Massachusetts House of Representatives' 30th Middlesex district

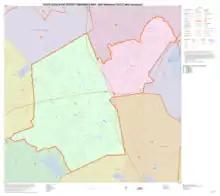
Map of Massachusetts House of Representatives' 30th Middlesex district, based on the 2010 United States census.

Massachusetts House of Representatives' 30th Middlesex district in the United States is one of 160 legislative districts included in the lower house of the Massachusetts General Court. It covers parts of Reading and Woburn in Middlesex County. Since 2019, Richard M. Haggerty of the Democratic Party has represented the district.